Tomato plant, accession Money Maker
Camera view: bottom (45 deg); turntable rotation: 120 degrees
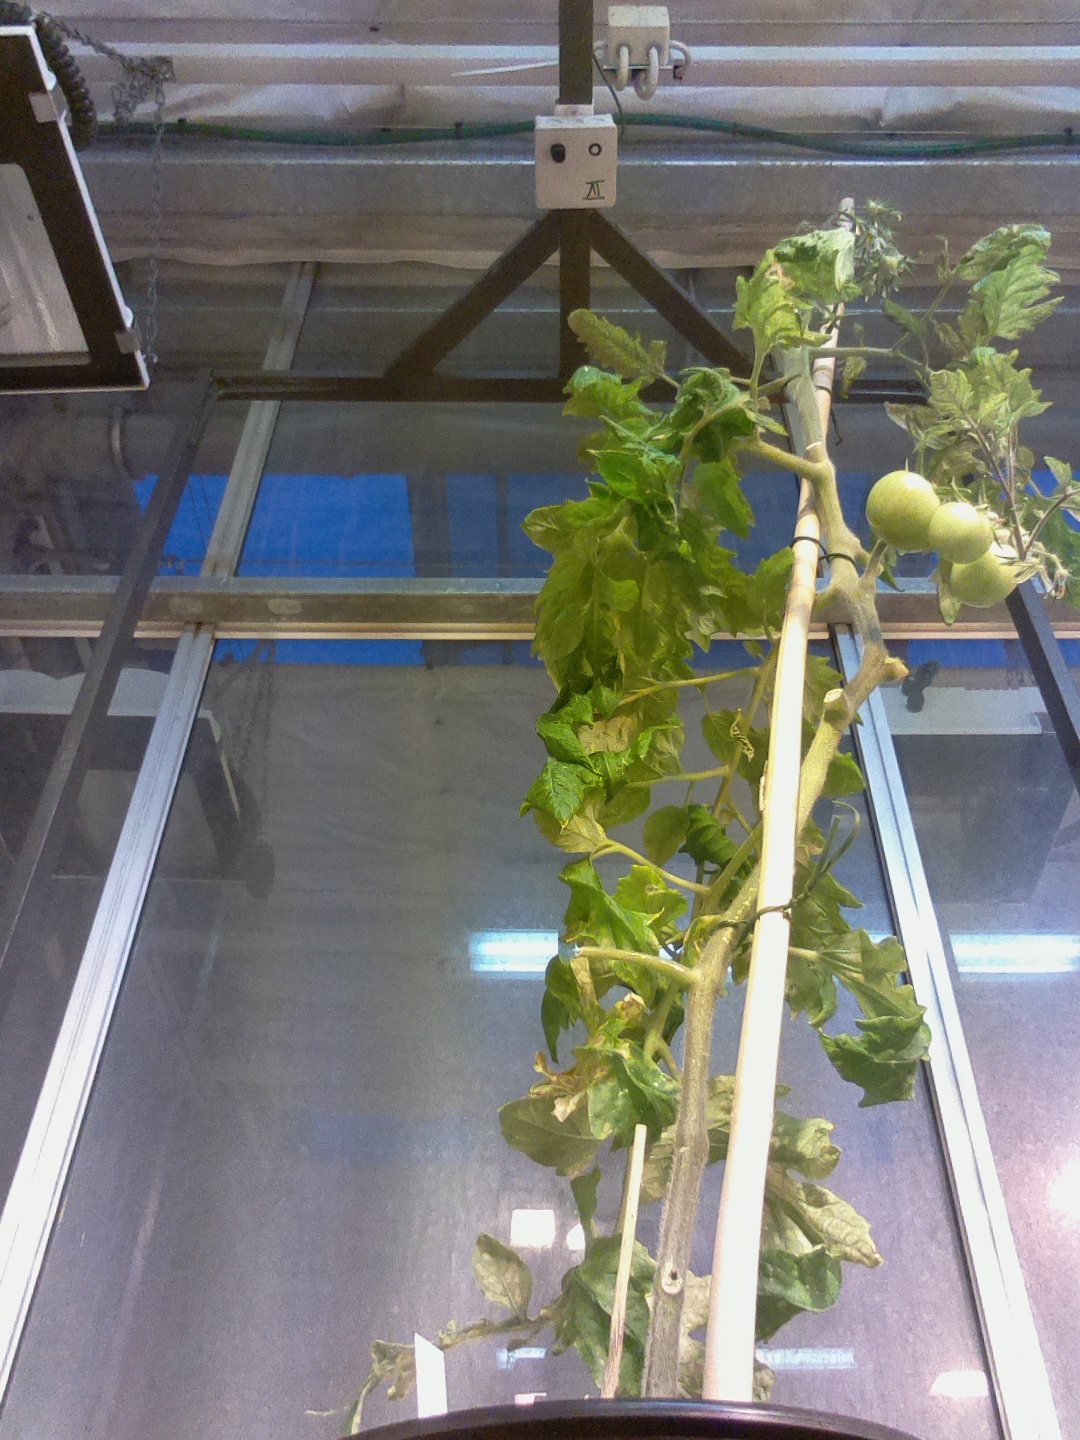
BBCH growth stage 77: 70%-80% of final fruit size